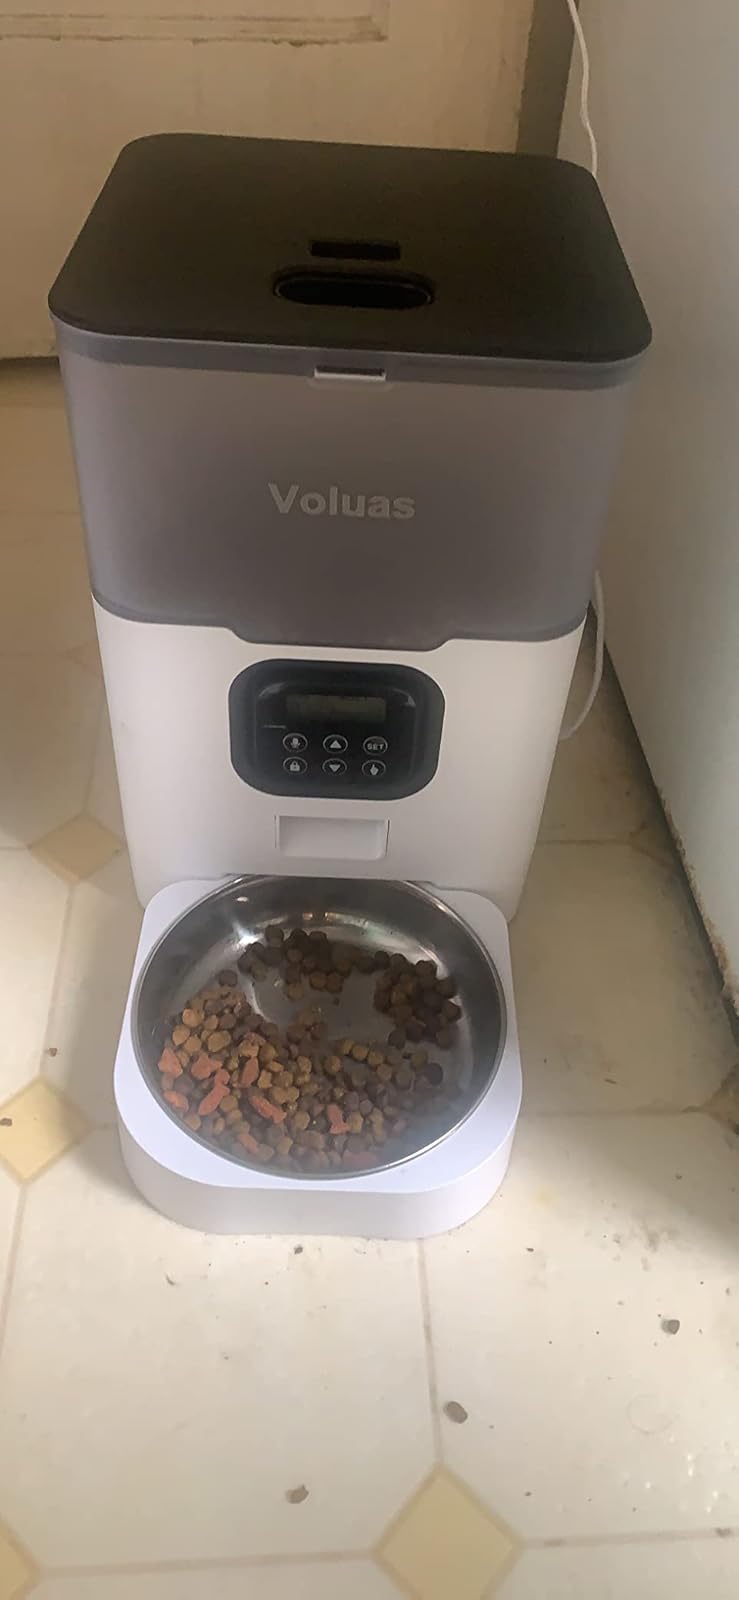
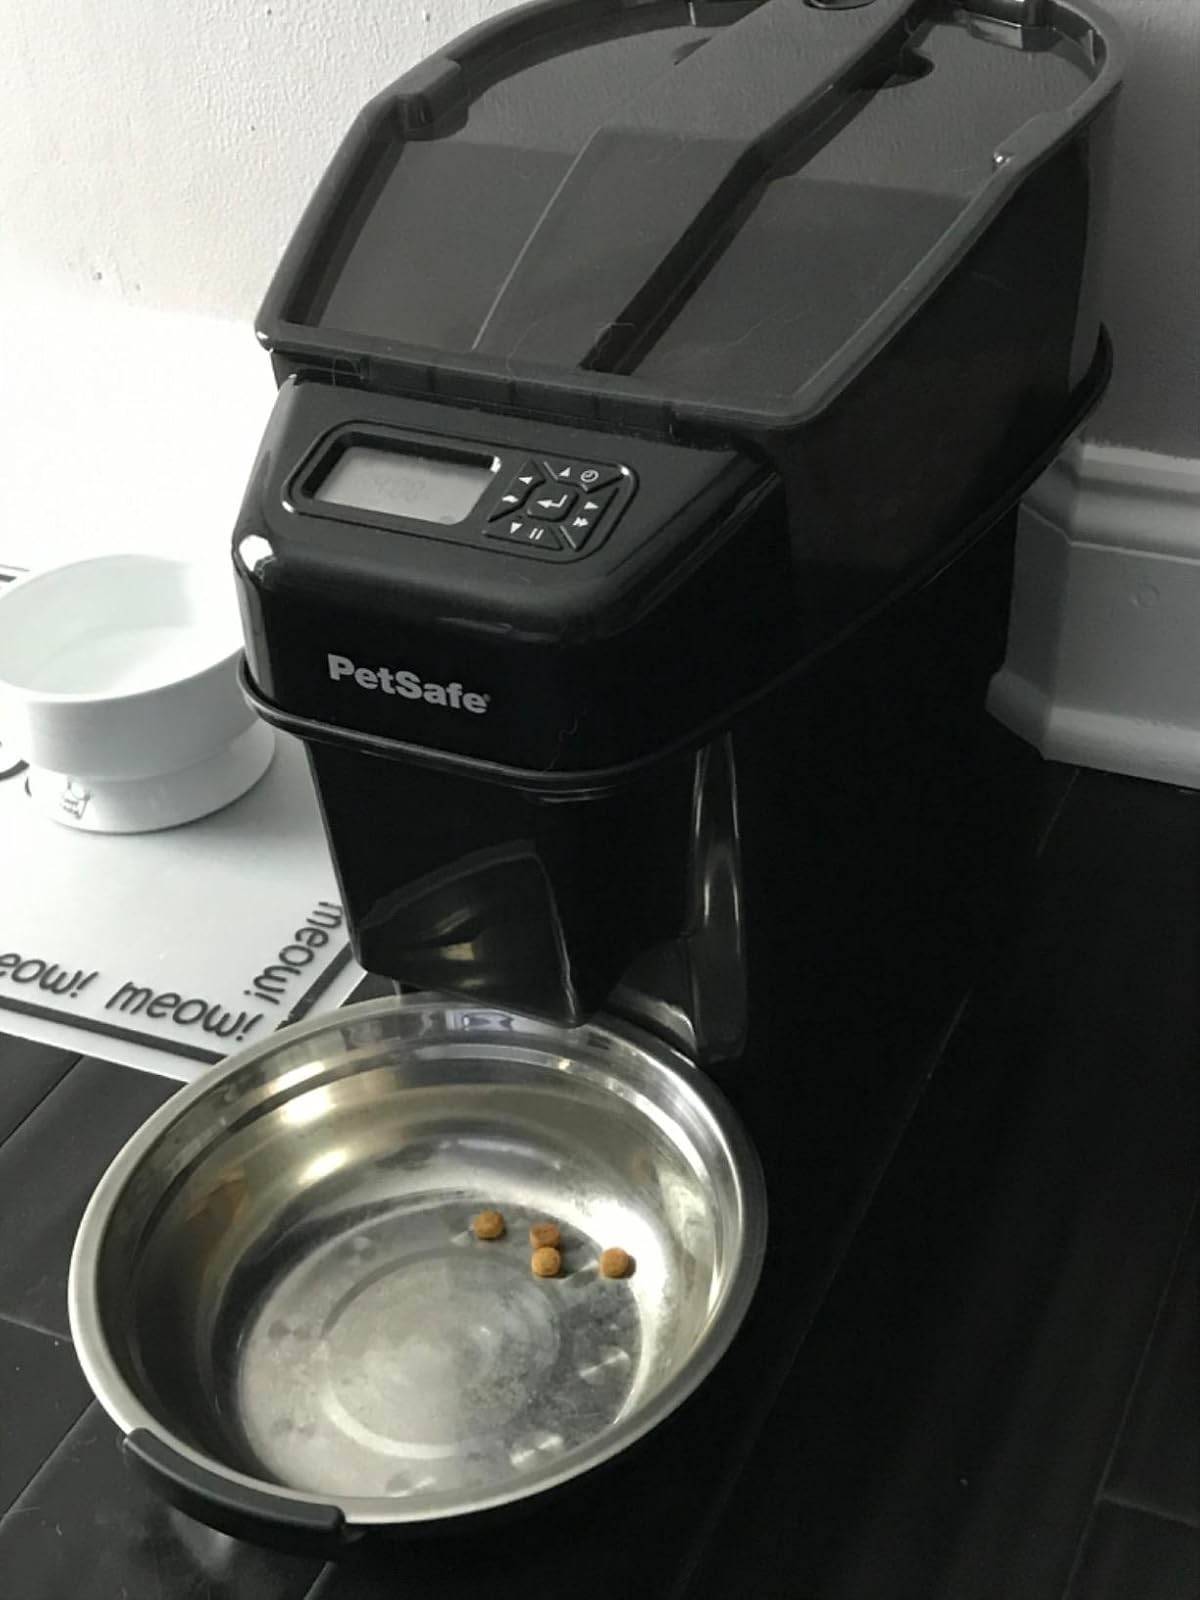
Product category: items_feeder
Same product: no